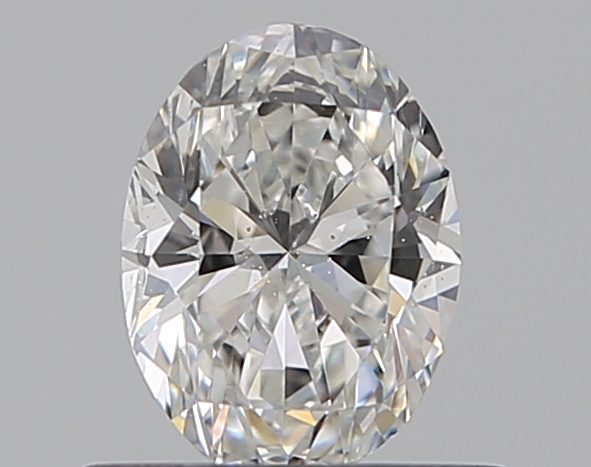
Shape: oval
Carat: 0.5
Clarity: SI1
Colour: F
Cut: EX
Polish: EX
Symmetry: VG
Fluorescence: M
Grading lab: GIA
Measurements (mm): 6.06 x 4.43 x 2.83